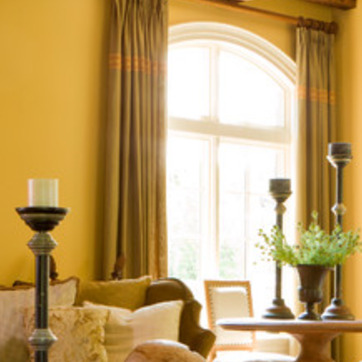
Material: glass